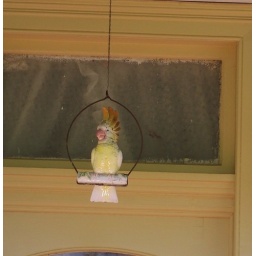
This artificial bird was in the front of a house together with lots of other knick knacks, artificial flowers etc.